Patricia Pérez Goldberg

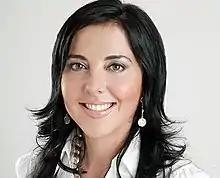
Patricia Pérez Goldberg, 2012

Patricia Carolina Pérez Goldberg (born 22 February 1974 in Santiago) is a Chilean lawyer and politician. From 2016, she has served as a judge at the Inter-American Court of Human Rights. She was Minister of Justice (2012–2014) during President Sebastián Piñera's first government.